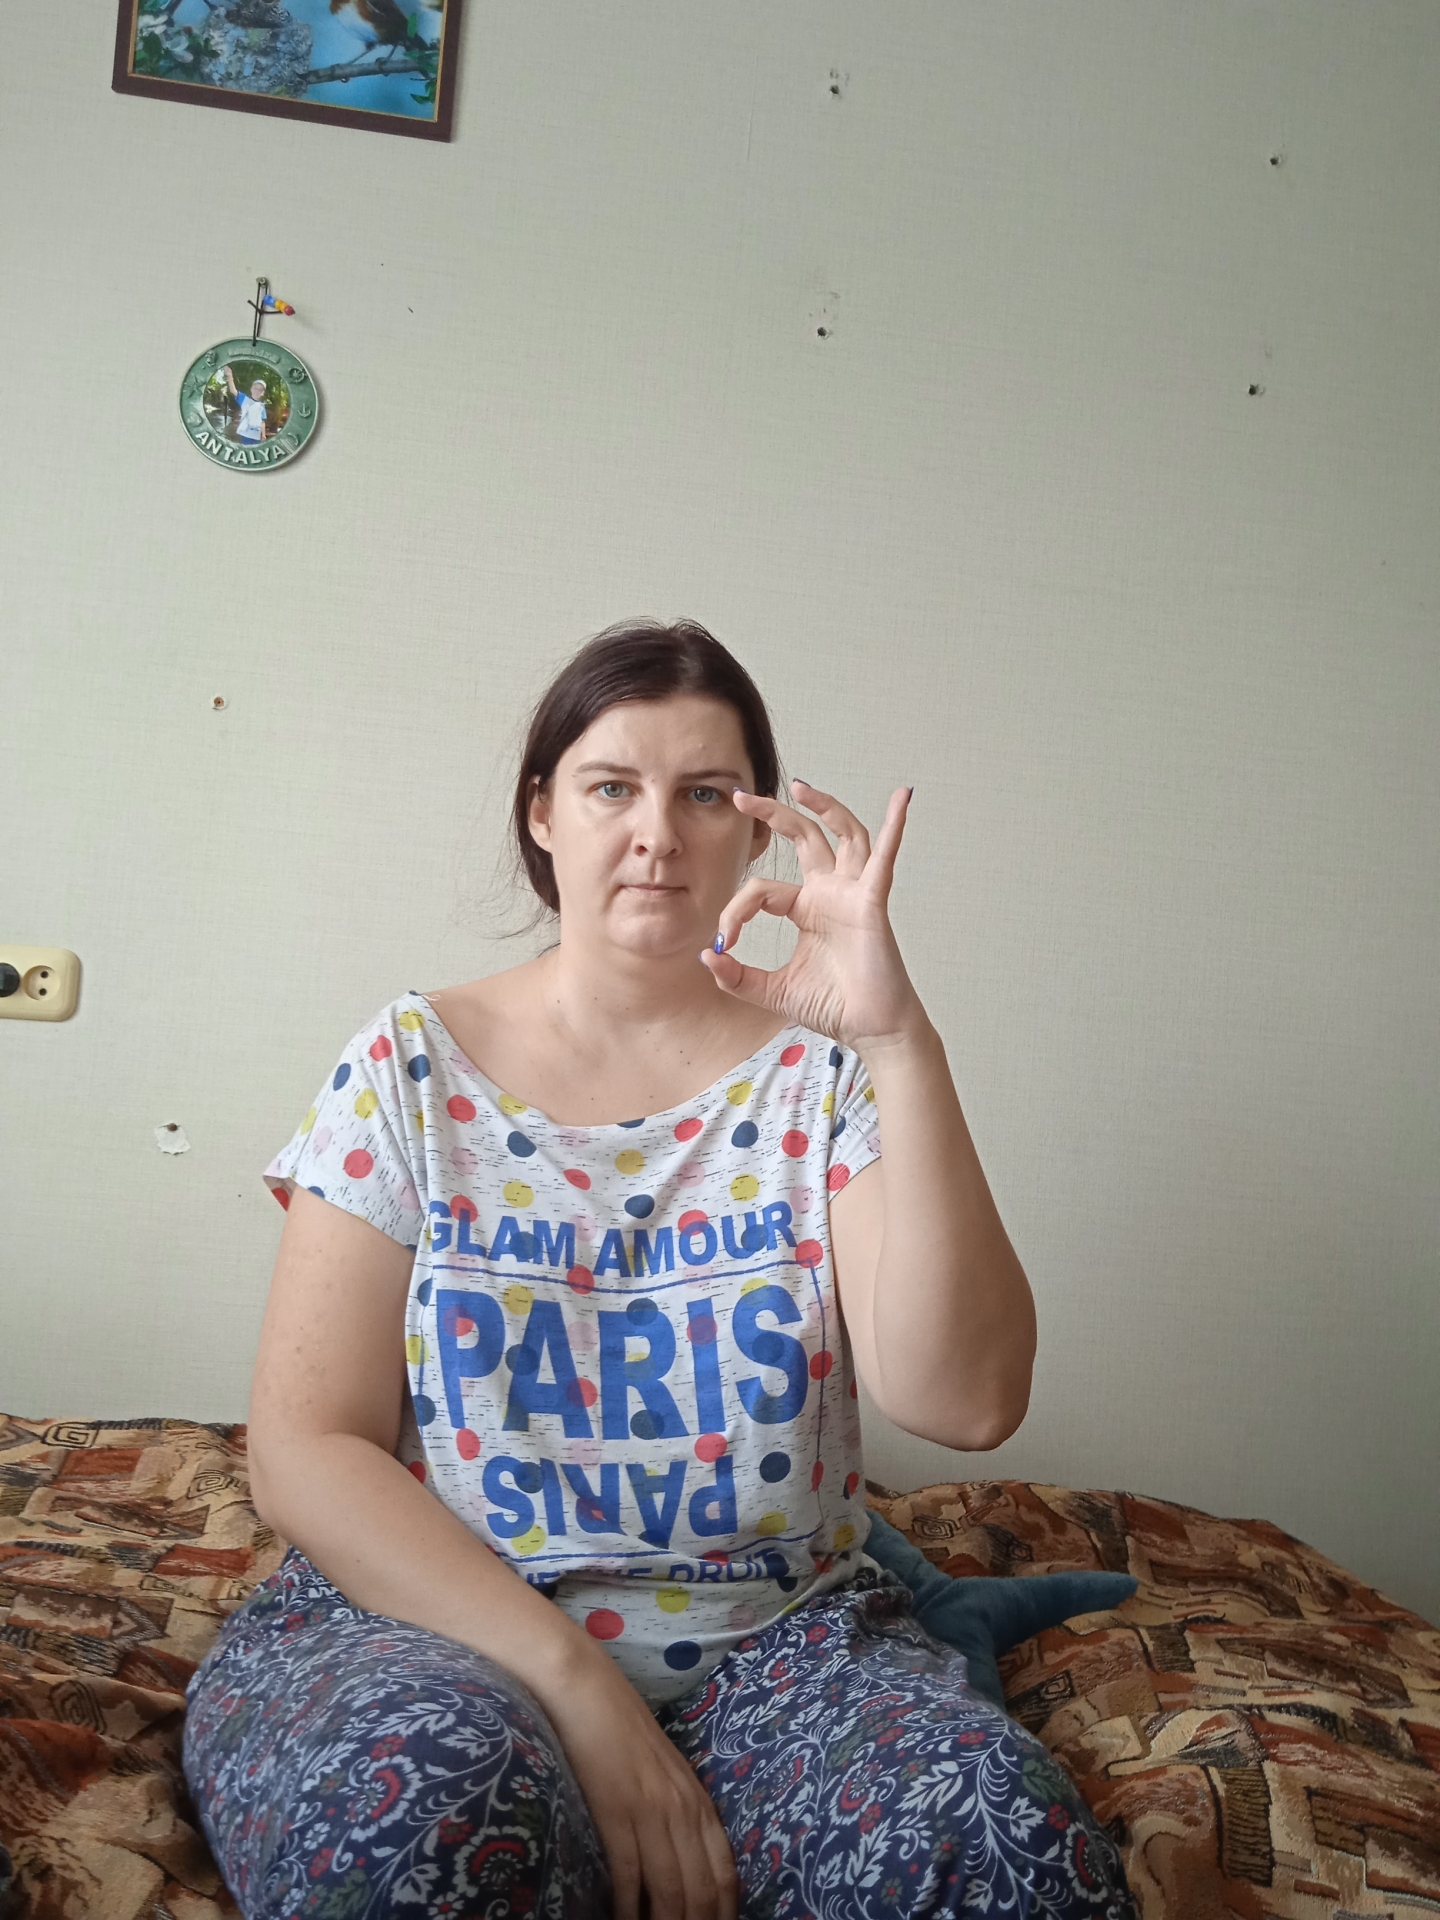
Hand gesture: ok